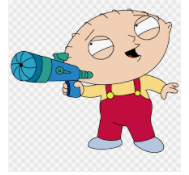
Portrait style: Cartoon Portrait